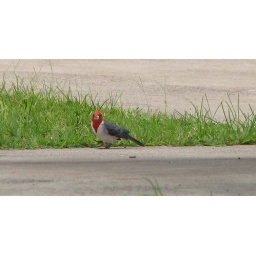
This adult red crested cardinal was strutting jauntily along a roadway in Oahu.